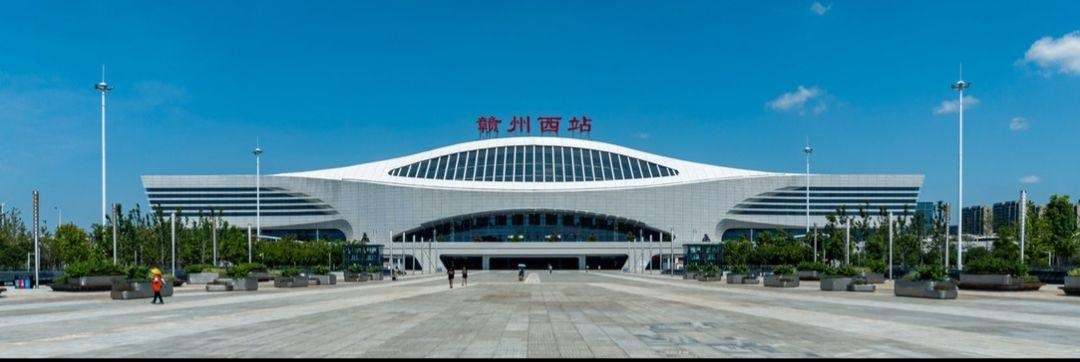
地标名称：赣州站
所在城市：赣州市·章贡区